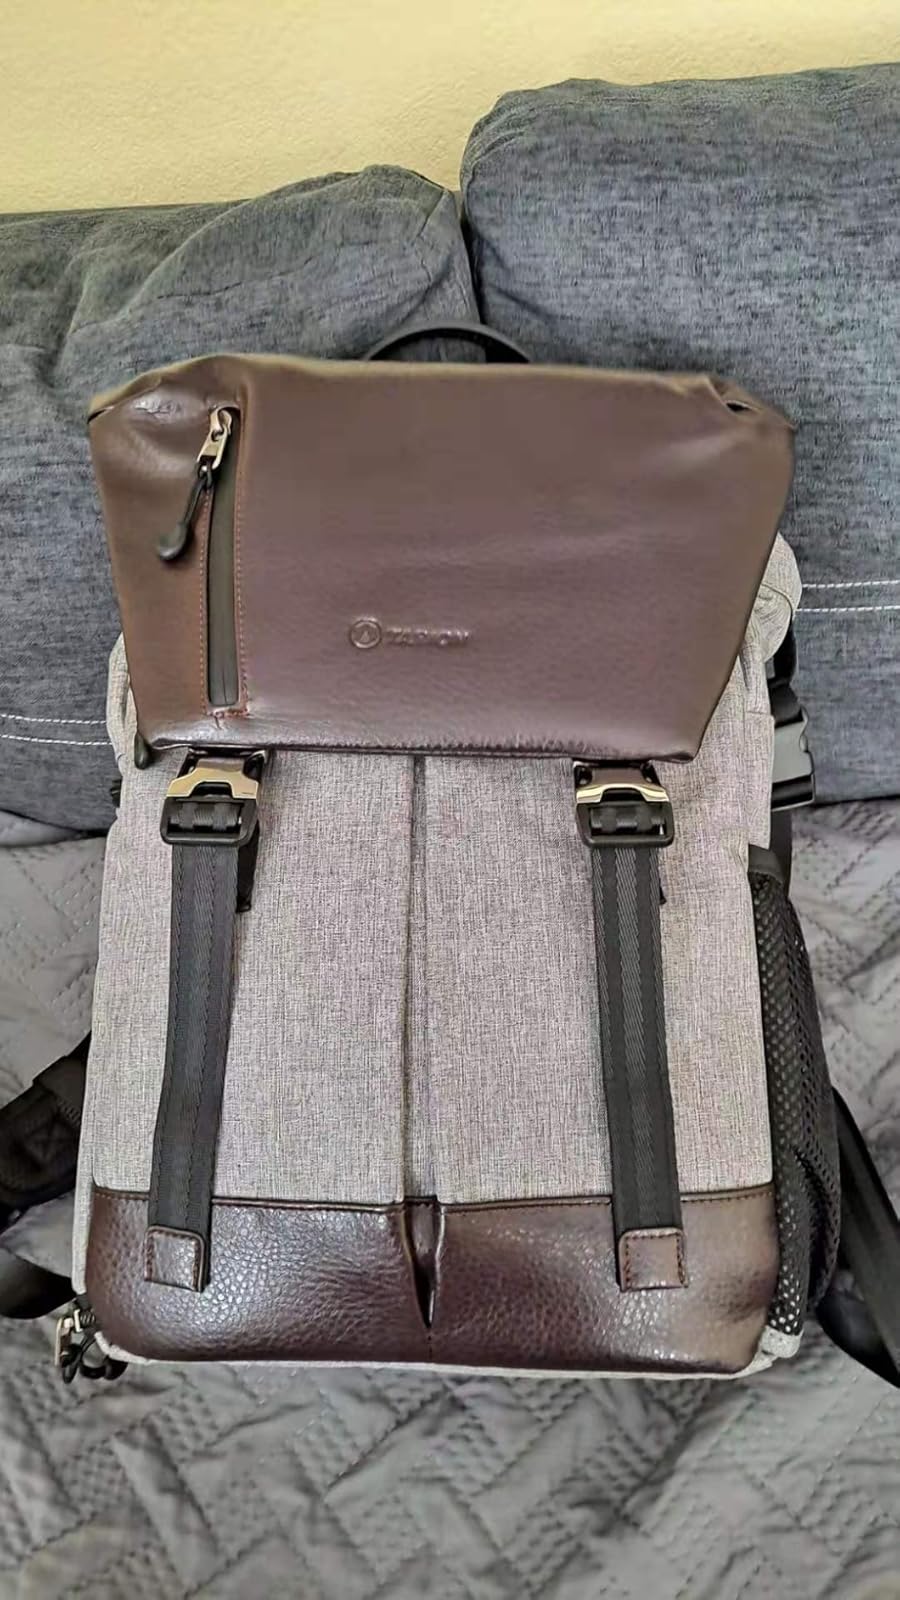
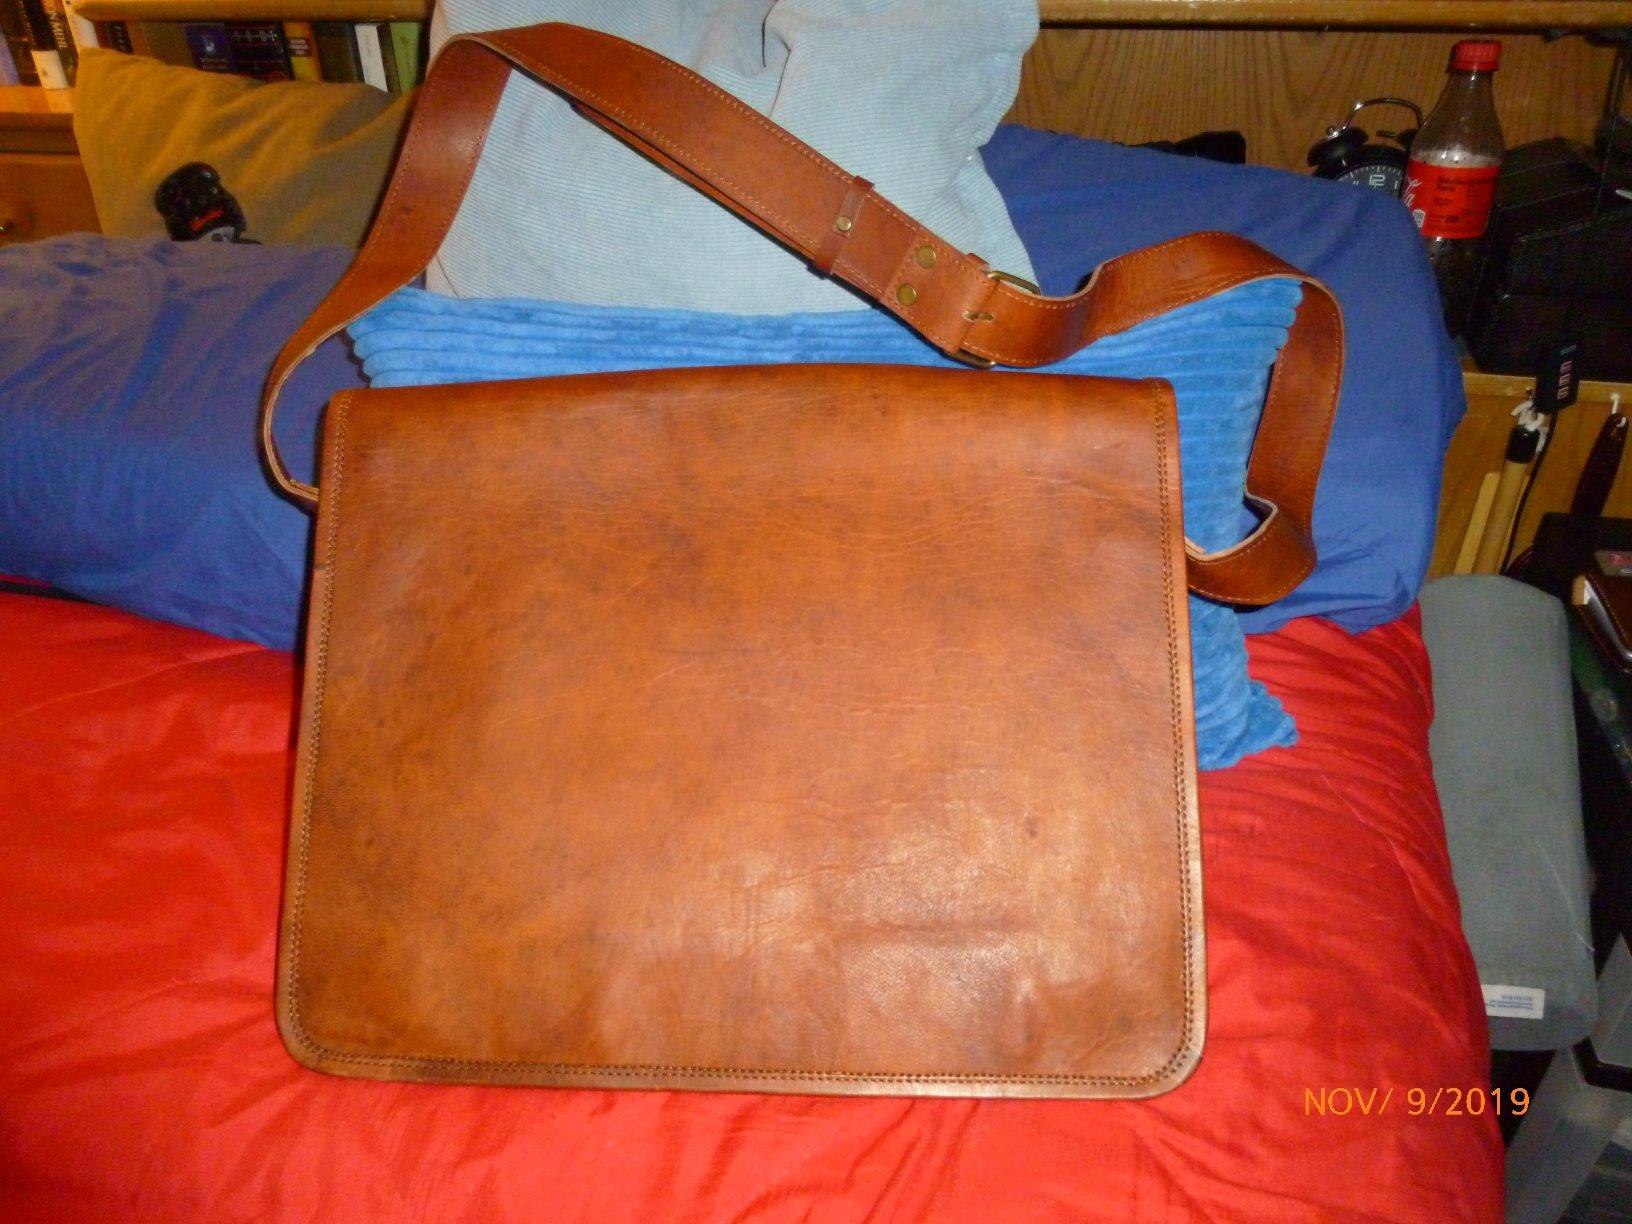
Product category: bag
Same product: no